Haltwhistle A69 Bridge, East

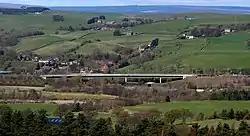
Haltwhistle A69 Bridge, East

Haltwhistle A69 Bridge, East is a concrete bridge across the River South Tyne at Haltwhistle in Northumberland, England.